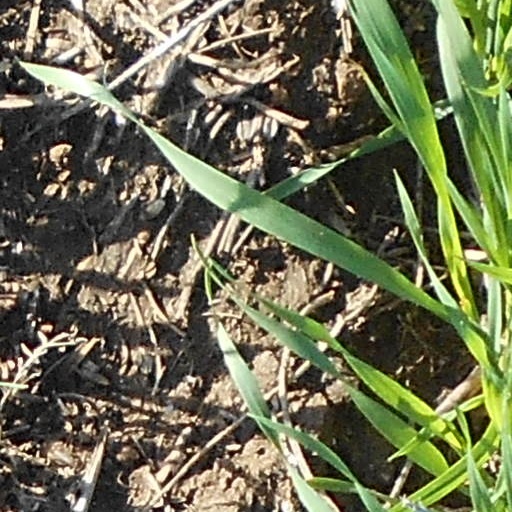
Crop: wheat